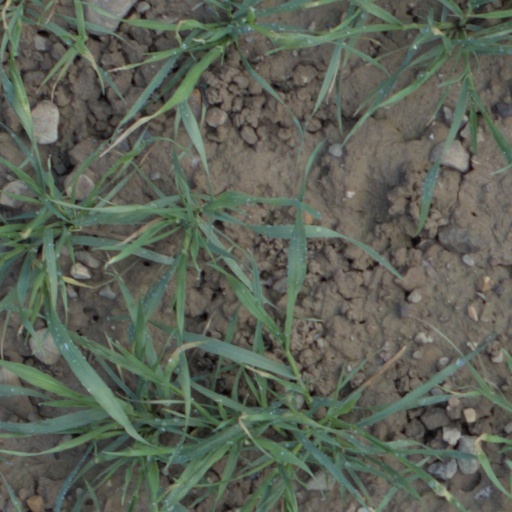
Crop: wheat